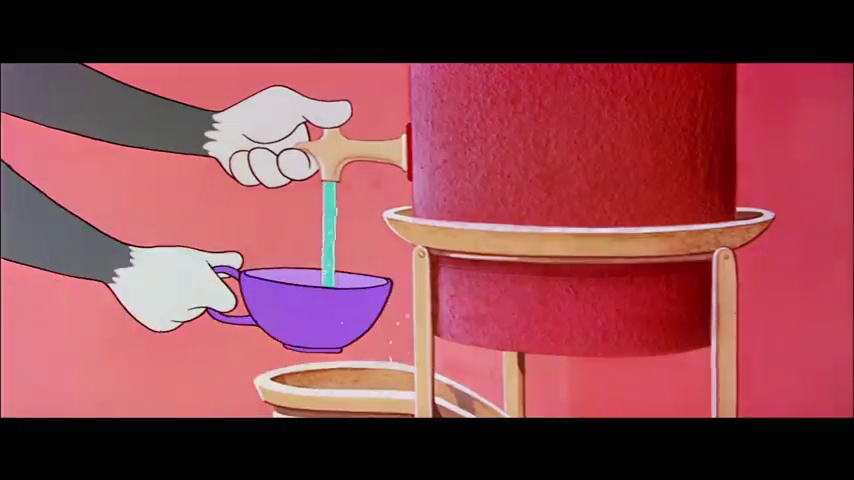
Portrait style: Cartoon Portrait